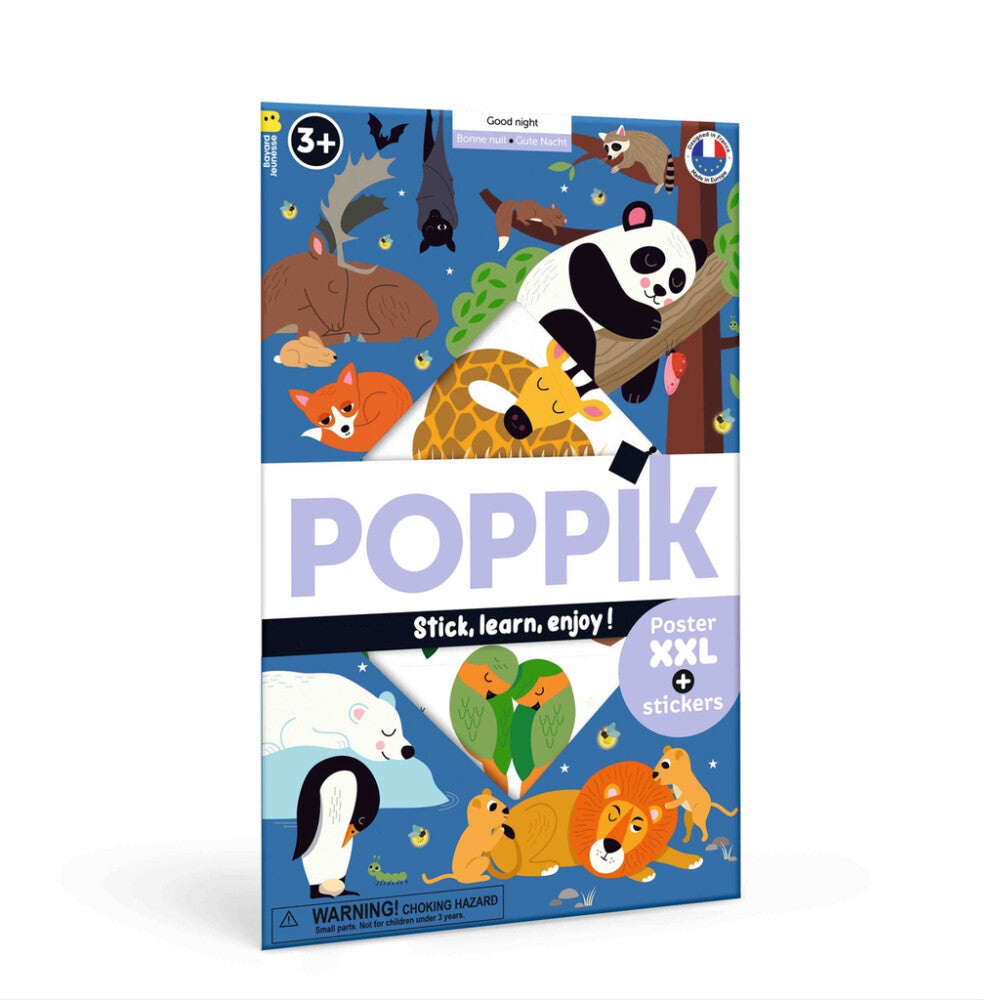
Discovery Posters GOOD NIGHT
This Poppik sticker poster lets children build a colorful scene one sticker at a time. Educational, screen-free fun!
Brand: Poppik
Category: Toys & Games > Toys > Art & Drawing Toys > Stickers & Sticker Machines